Ole von Uexkuell

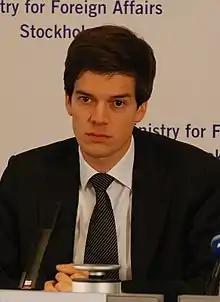
Ole von Uexküll

Jens Ole von Uexküll (born February 24, 1978) is executive director of the Stockholm-based Right Livelihood Award Foundation. Founded in 1980, the Right Livelihood Awards are given annually to people pioneering "exemplary solutions to our most urgent global problems" in the fields of the environment, human rights, peace or development.